Amazon Eve

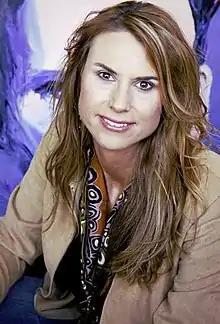
Ervin in 2012

Erika Ervin (born February 23, 1979), known professionally as Amazon Eve, is an American model, fitness trainer, and actress. She has appeared on the cover of Australian magazine "Zoo Weekly" and played a regular character on "" and in a small role in "". She stands tall.